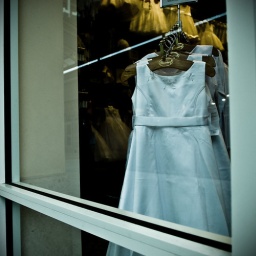
blue in the window. hoping for sun. and a romp. because little girls always twirl in white dresses